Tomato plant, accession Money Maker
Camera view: bottom (45 deg); turntable rotation: 270 degrees
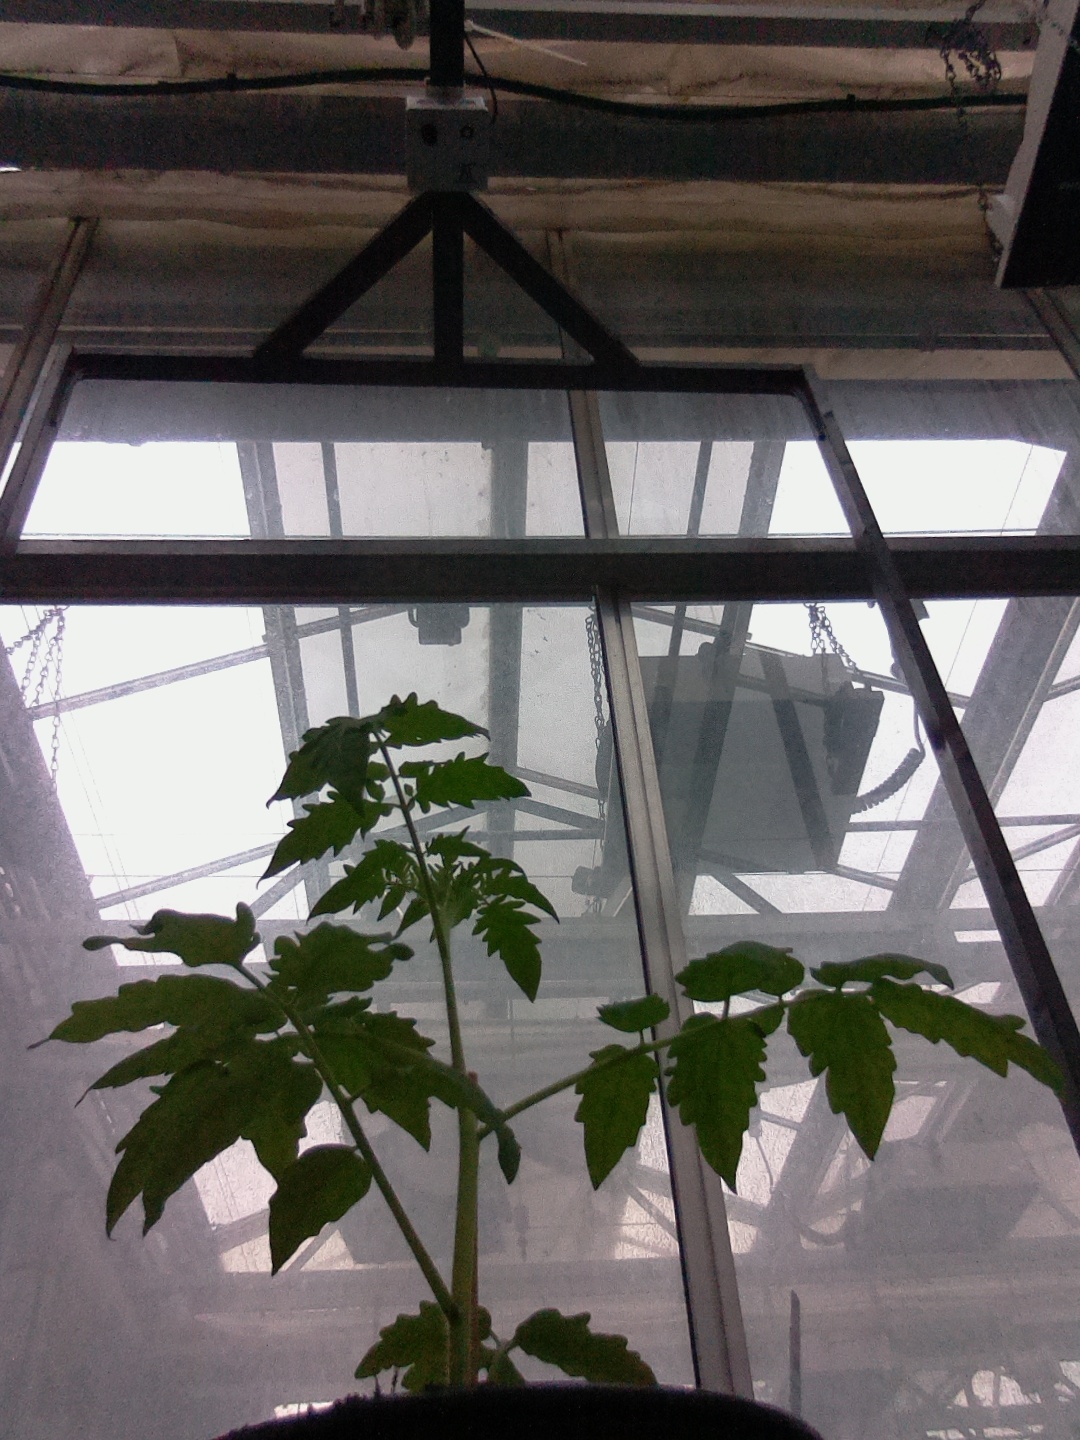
BBCH growth stage 13: 6 of true leaves visible